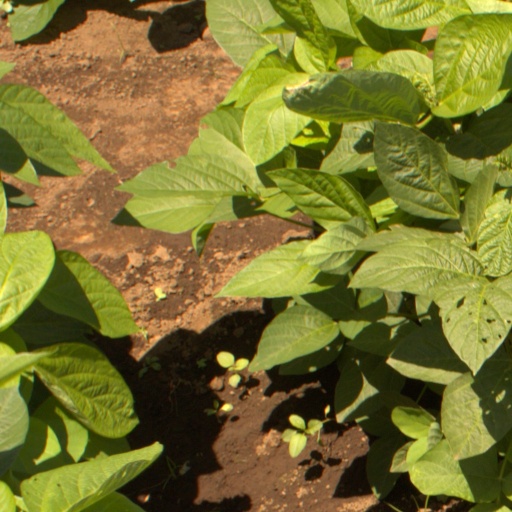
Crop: soybean